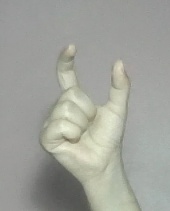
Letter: nun